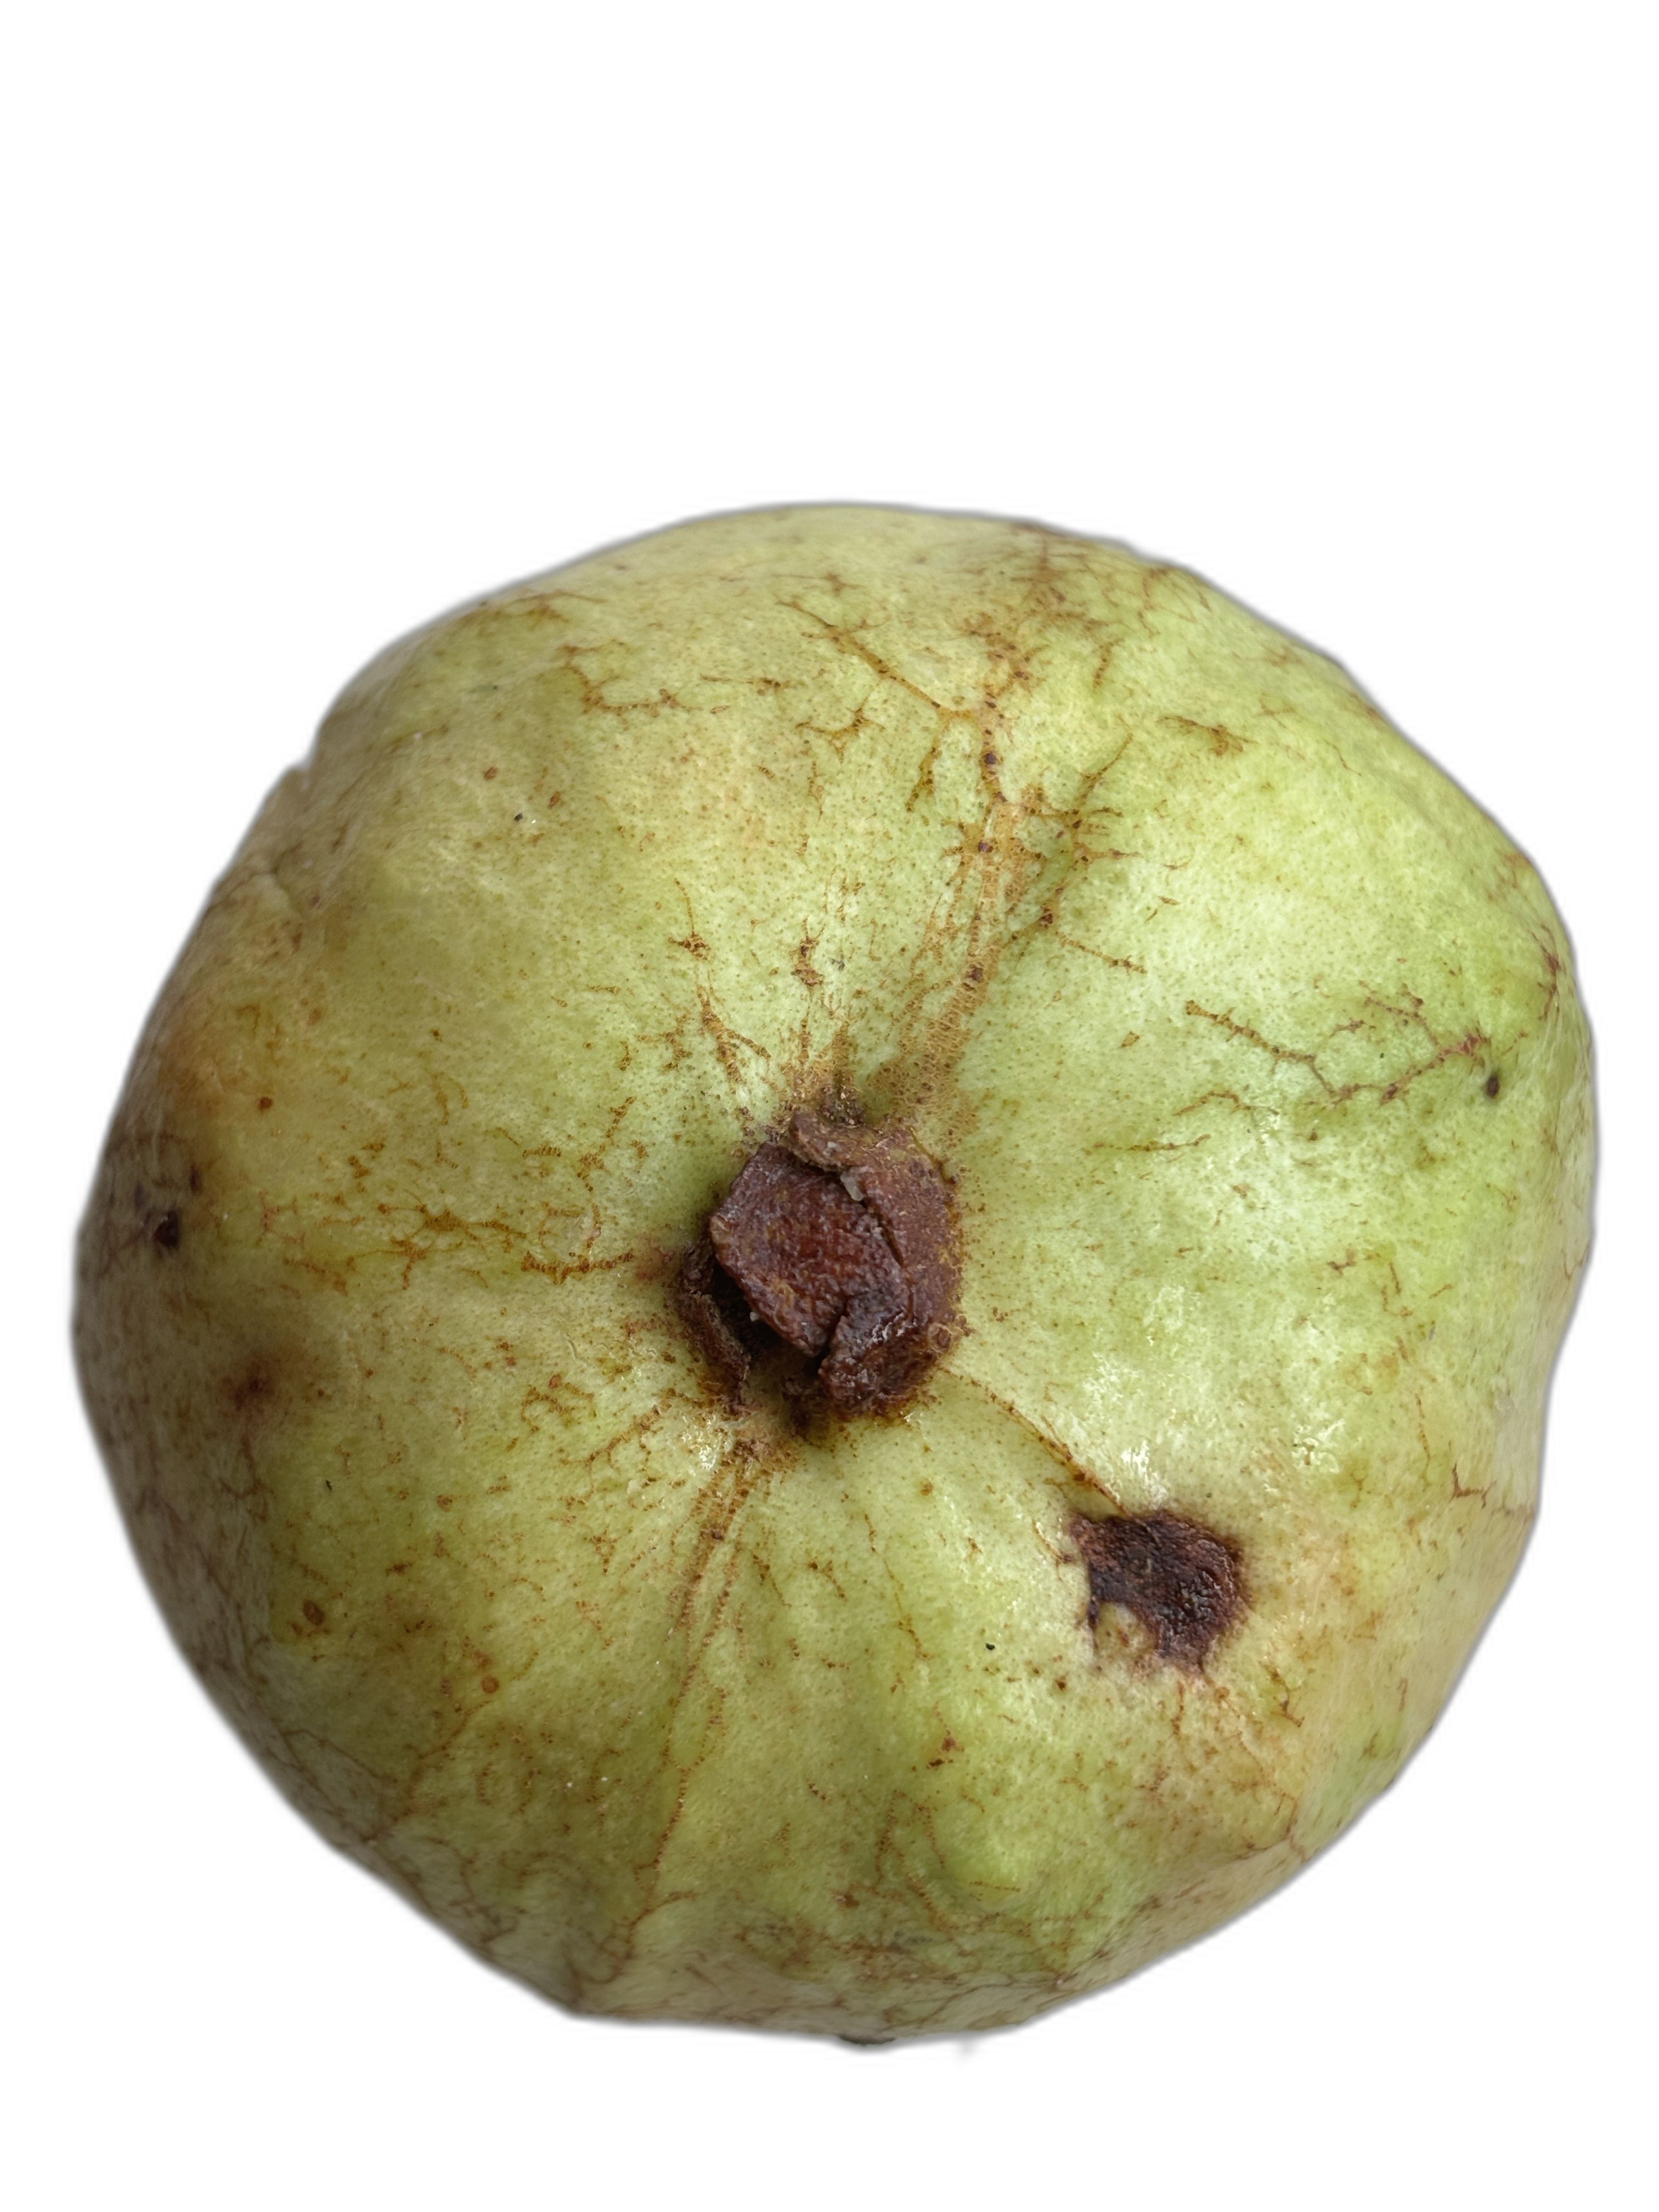
Plant part: fruit
Disease: Styler end root